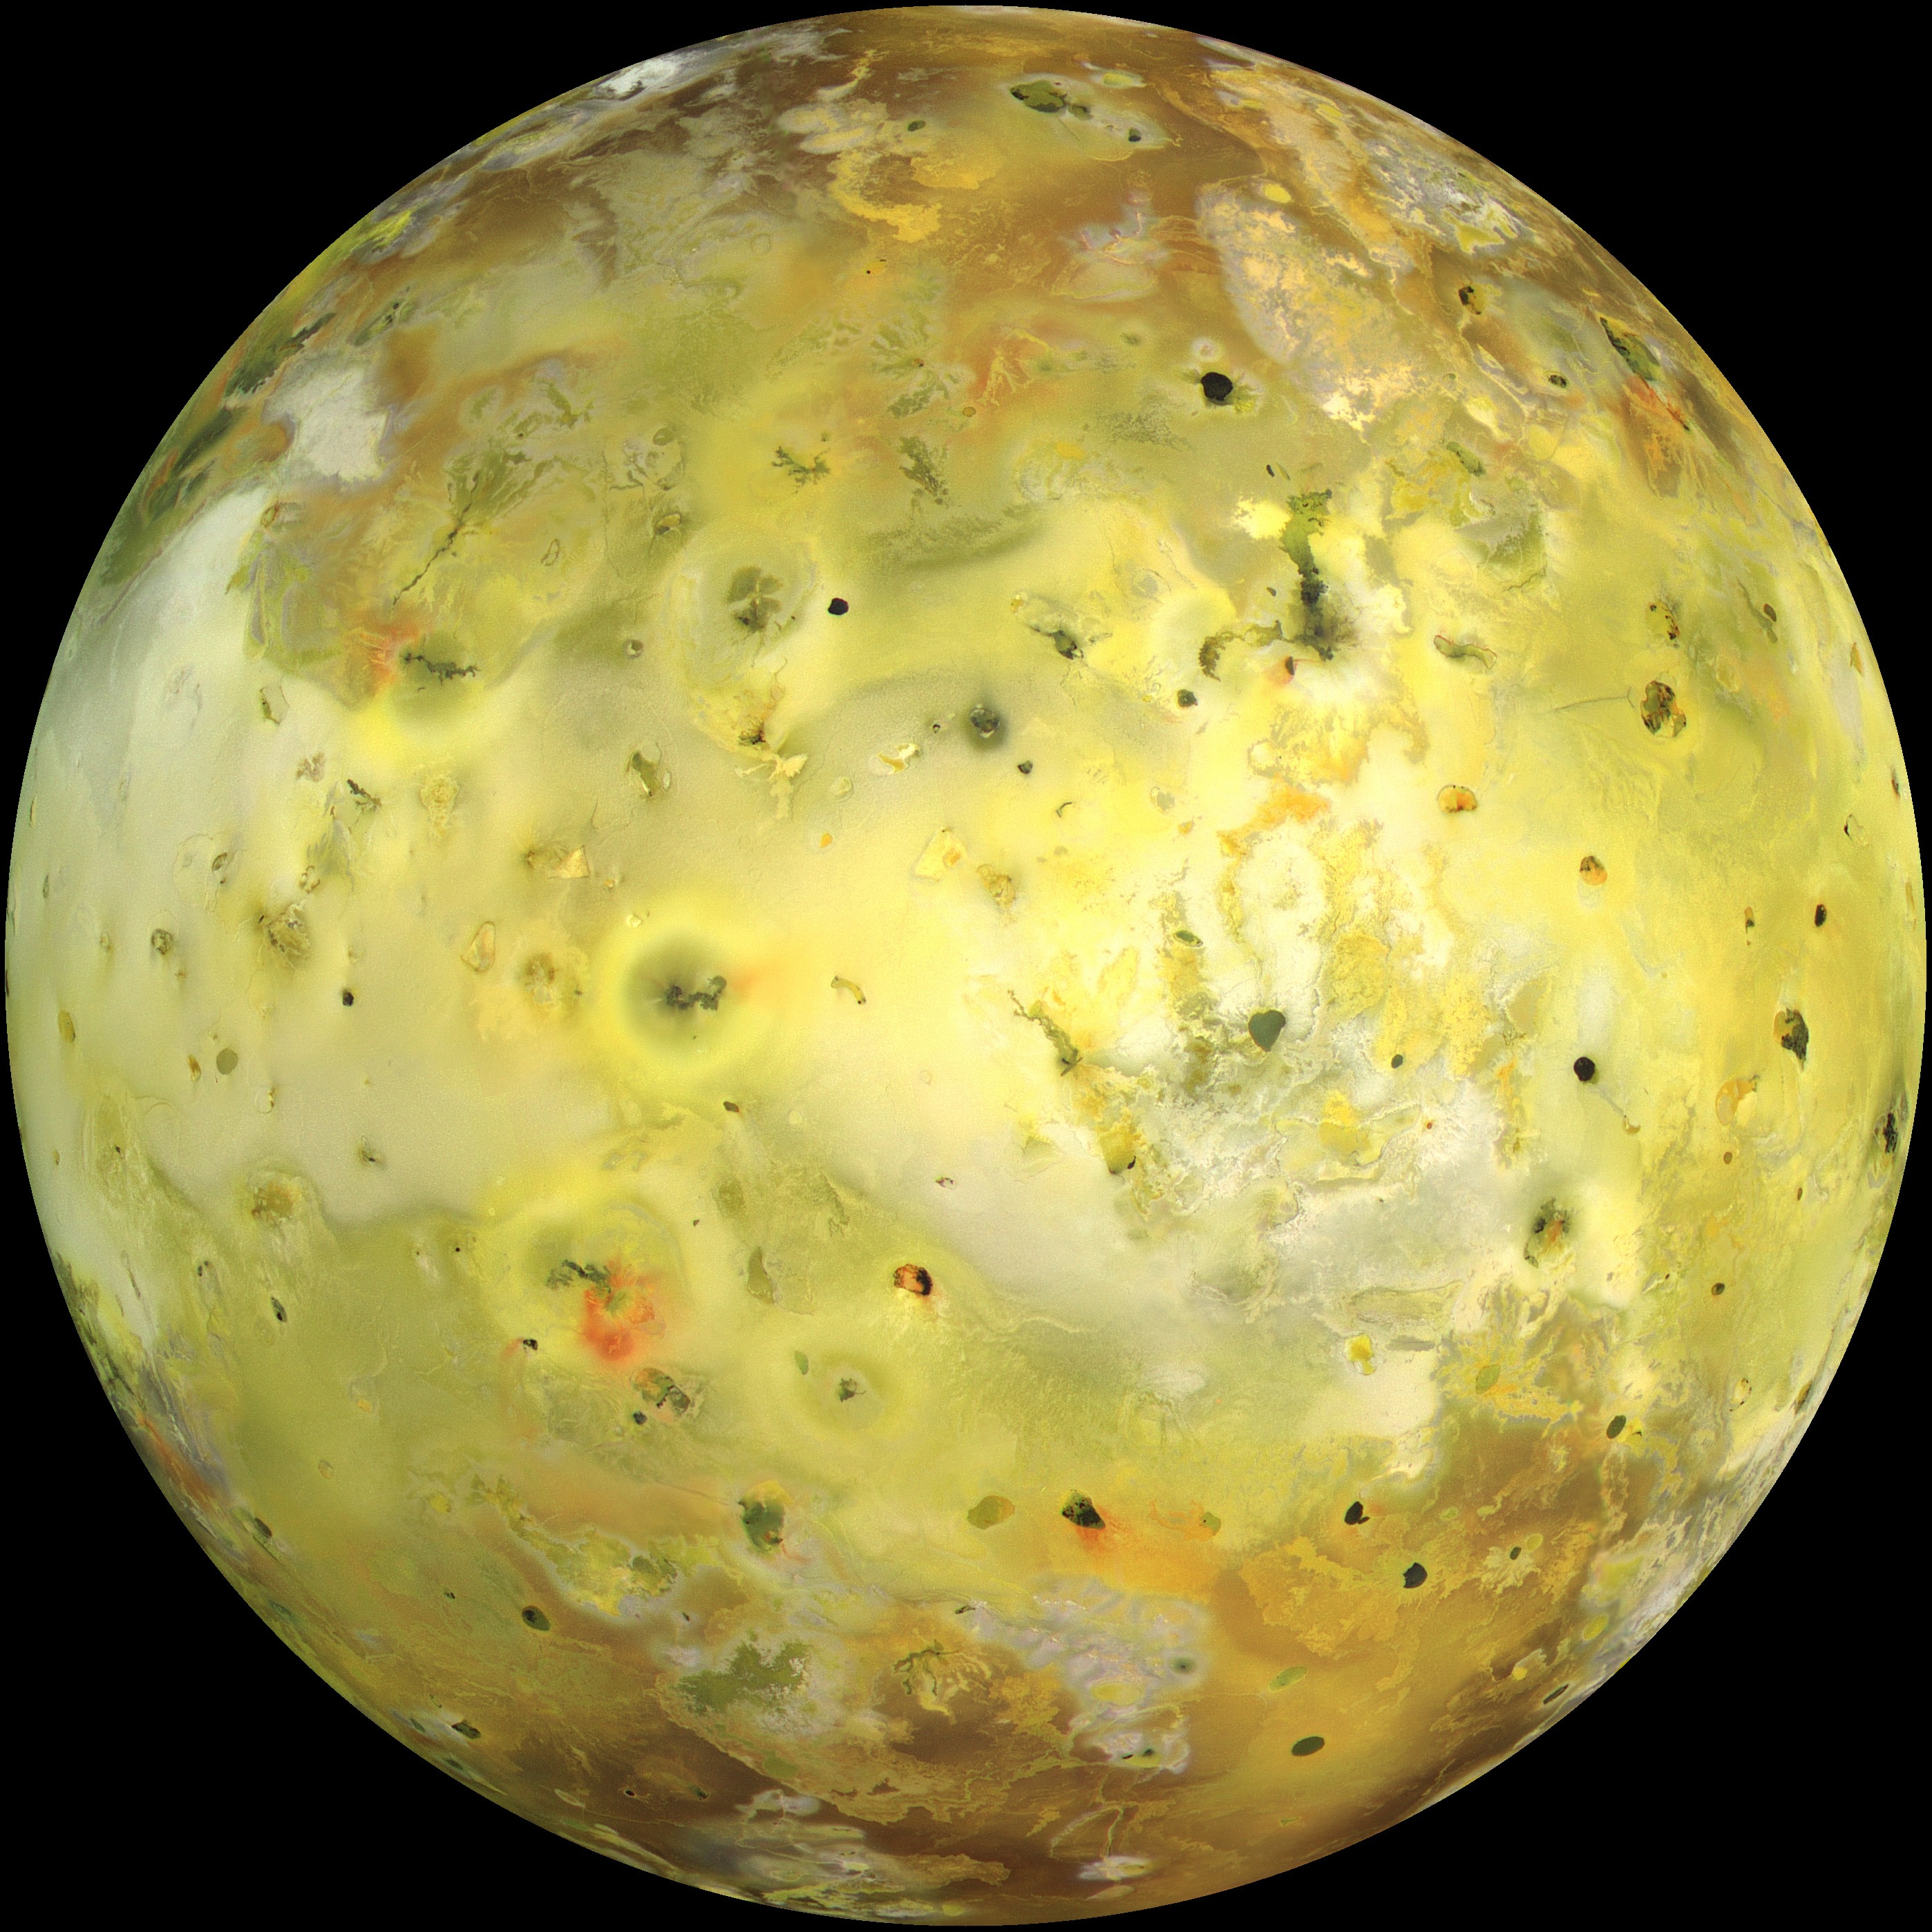
space, yellow, meteor, moon, circle, earth, sphere, planet, io, jupiter, asteroid, solar system, astronomical object, dishware